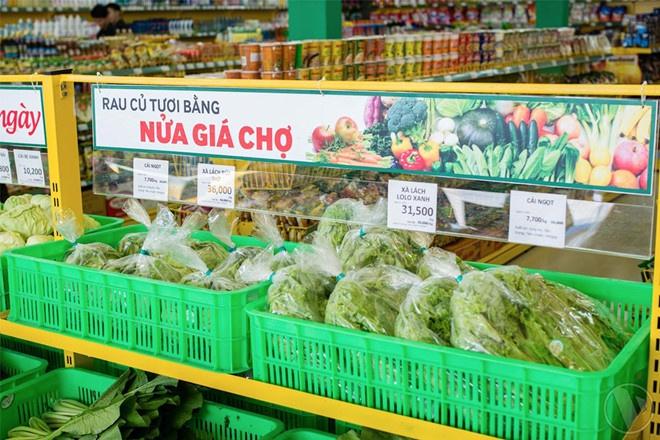
trên những chiếc giỏ hàng màu xanh lá cây là những túi rau